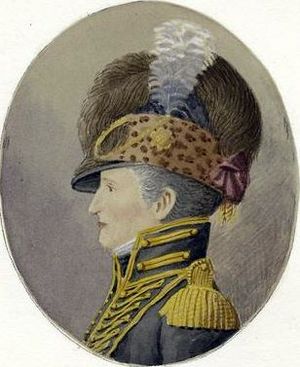
Wade Hampton I
Wade Hampton
Wade Hampton var en soldat, politiker og rig plantageejer fra South Carolina. Han tilhørte den indflydelsesrige Hampton familie, som havde stor betydning næsten frem til det 20. århundrede. Hans tipoldefar Thomas Hampton blev født i England og bosatte sig i Kolonien Virginia.